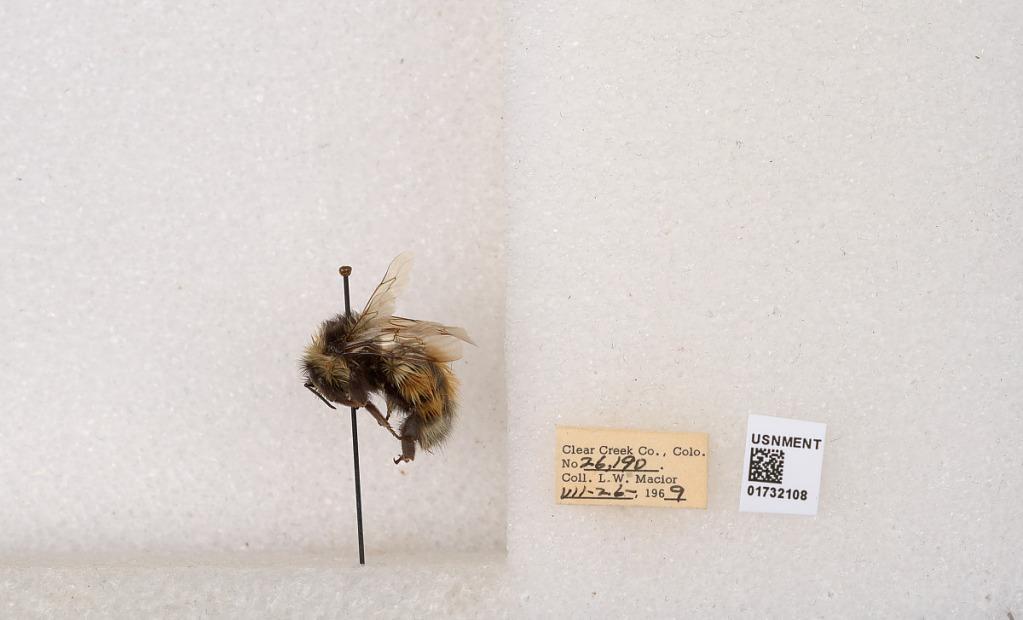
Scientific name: Bombus (Pyrobombus) sylvicola Kirby
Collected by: L. Macior
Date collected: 1969-7-26
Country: United States
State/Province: Colorado
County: Clear Creek
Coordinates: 39.7006, -105.694